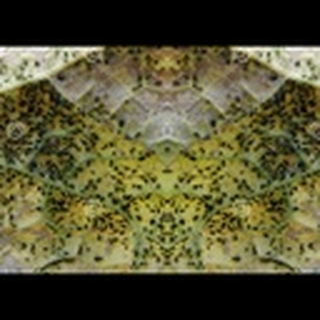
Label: cotton_aphids